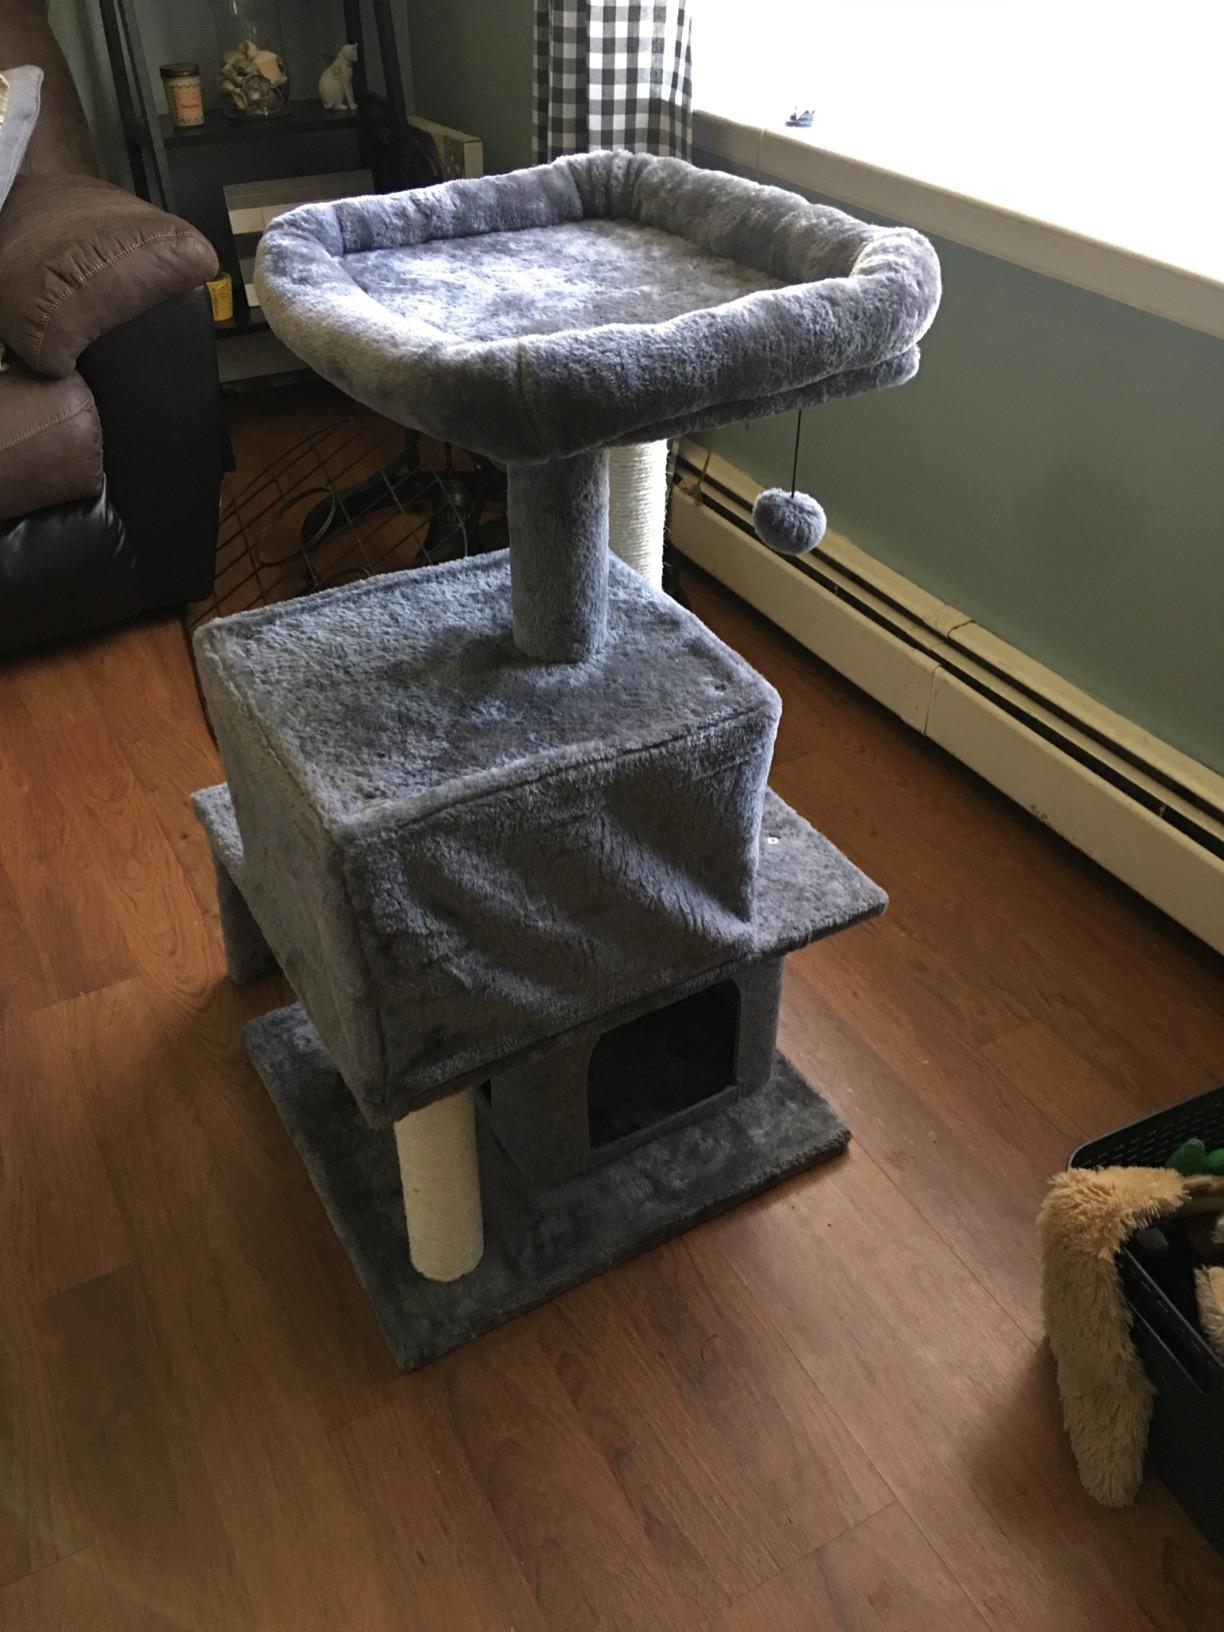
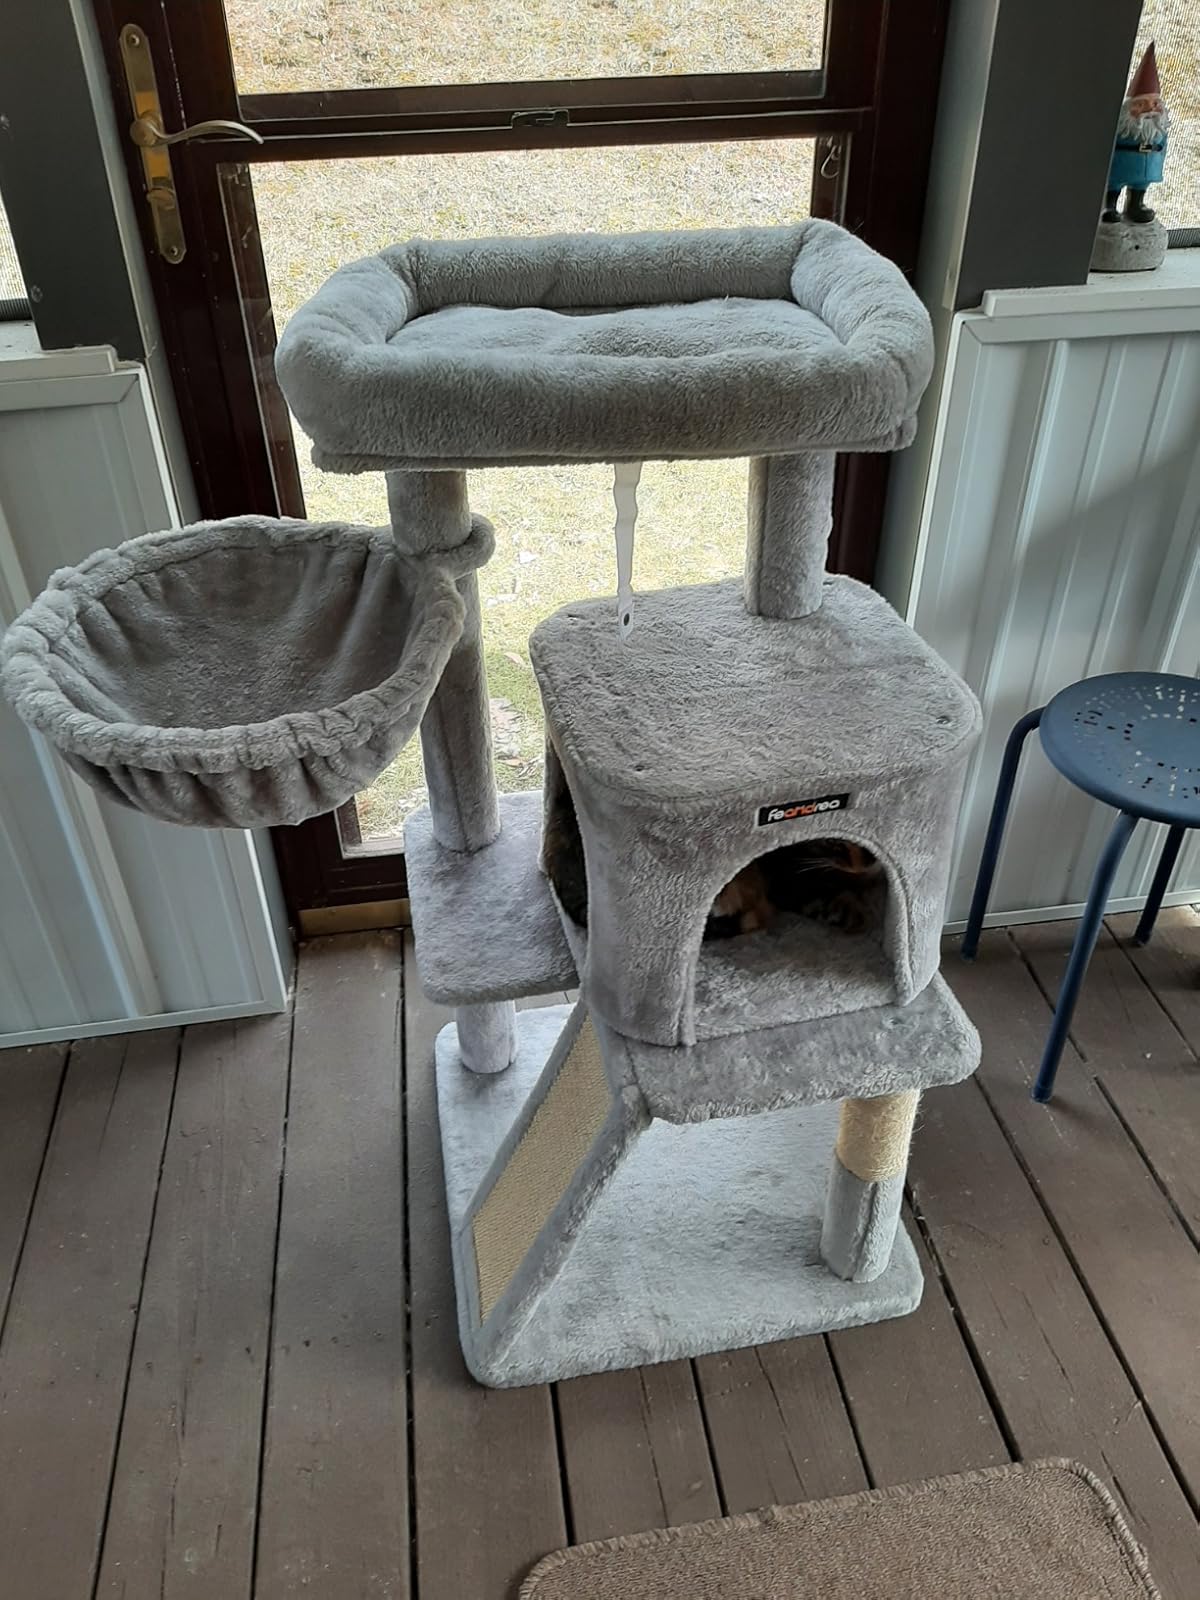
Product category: items_cat tree
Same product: no